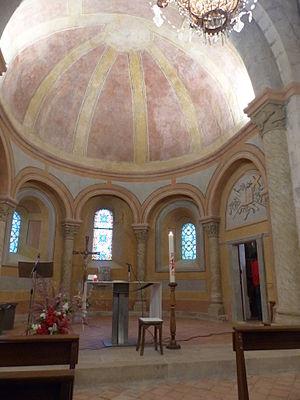
Église Saint-Julien de Saint-Julien-du-Serre
L'église Saint-Julien est une église située en France sur la commune de Saint-Julien-du-Serre, dans le département de l'Ardèche en région Rhône-Alpes.